Bridges in Bihar

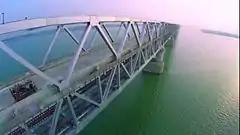
Digha–Sonpur Bridge

Rajendra Setu across the Ganges was the first bridge to link North Bihar and South Bihar. It was the first rail-cum-road bridge in independent India .The foundation stone for the rail-cum-road bridge between Mokama in Patna district and Simaria in Begusarai district was laid by Dr. Rajendra Prasad, the first President of India and inaugurated by Pt Jawaharlal Nehru and Shri Krishna Sinha, the first prime minister of India and first chief minister of Bihar respectively. It is about long and carries a two lane road and a single line railway track. It was opened in 1959. A six-lane road bridge, carrying NH 31, parallel to the existing rail and road bridge, and a two line railway bridge are under construction and expected to be completed in early 2024.